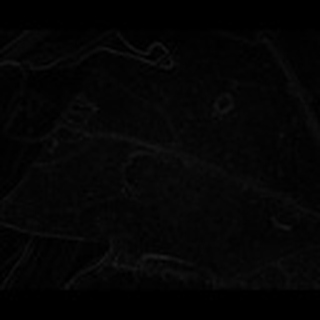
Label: cotton_target_spot